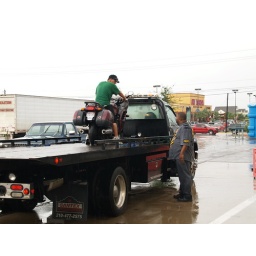
Pasadena Texas Motorcycle Shop 2010 Two guys unloading a motorcycle with a flat tire off a tow truck in the rain